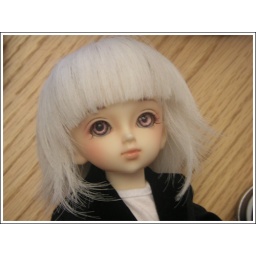
This little boy was so cute... I really fell in love with all those little smaller girls and boys. XD